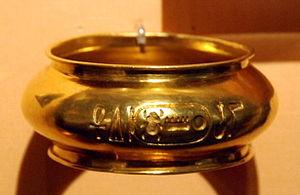
Djehouty est un général sous l'ancien roi égyptien Thoutmôsis III à la XVIIIᵉ dynastie. Il est connu comme le héros principal du conte de La Prise de Joppa. Djehouty porte les titres de scribe du roi, de surveillant des troupes (général) et surveillant des pays étrangers du nord dans les registres égyptiens contemporains.